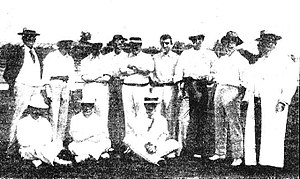
Cricket under sommer-OL 1900 / Medaljer / Medaljevinderne
Union des Sociétés Françaises S.A
Cricket under sommer-OL 1900. Cricket var en af de olympiske lege under Sommer-OL i 1900 i Paris. Oprindeligt skulle fire hold have deltaget, men Belgien og Holland trak sine hold. De to tilbagestående hold Storbritannien og Frankrig spillede en kamp som gik over to dage med start 19. august 1900. Det var tolv-mandshold og Storbritannien vandt kampen med 262-104. Da kampen blev spillet var deltagerne ikke klar over, at det var en olympisk leg. De var en del af verdensudstillingen i Paris. Det var først tolv år senere, da International Olympic Committee retroaktivt besluttede, at de indgik som en del af det olympiske program. Det er første og eneste gang cricket har været en olympisk disciplin.